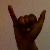
The image shows a hand gesture representing the letter 'Y' in Indian Sign Language.